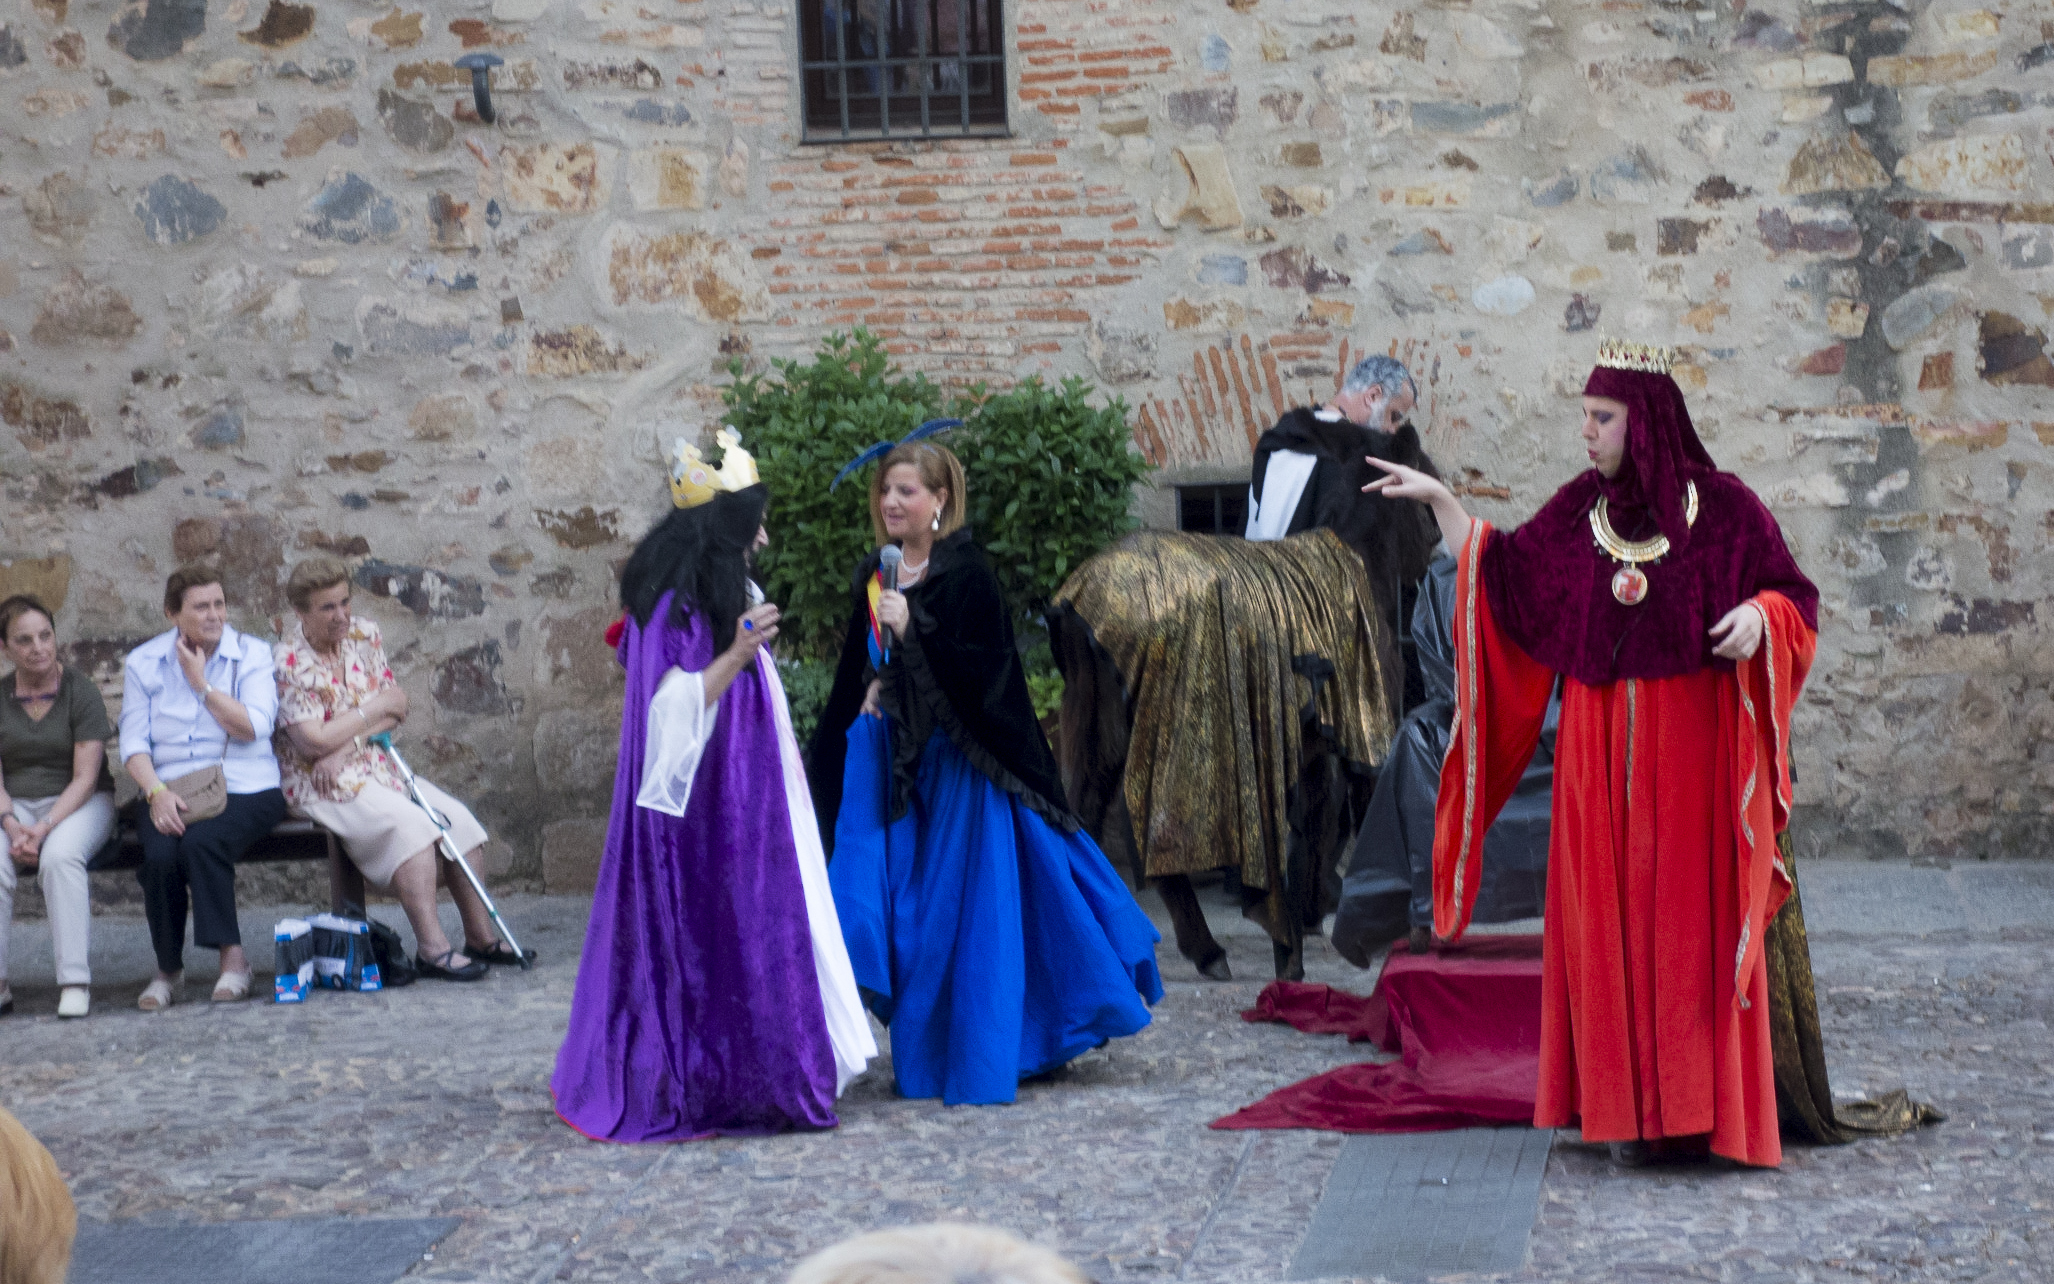
espagne, caceres, tradition, musical theatre